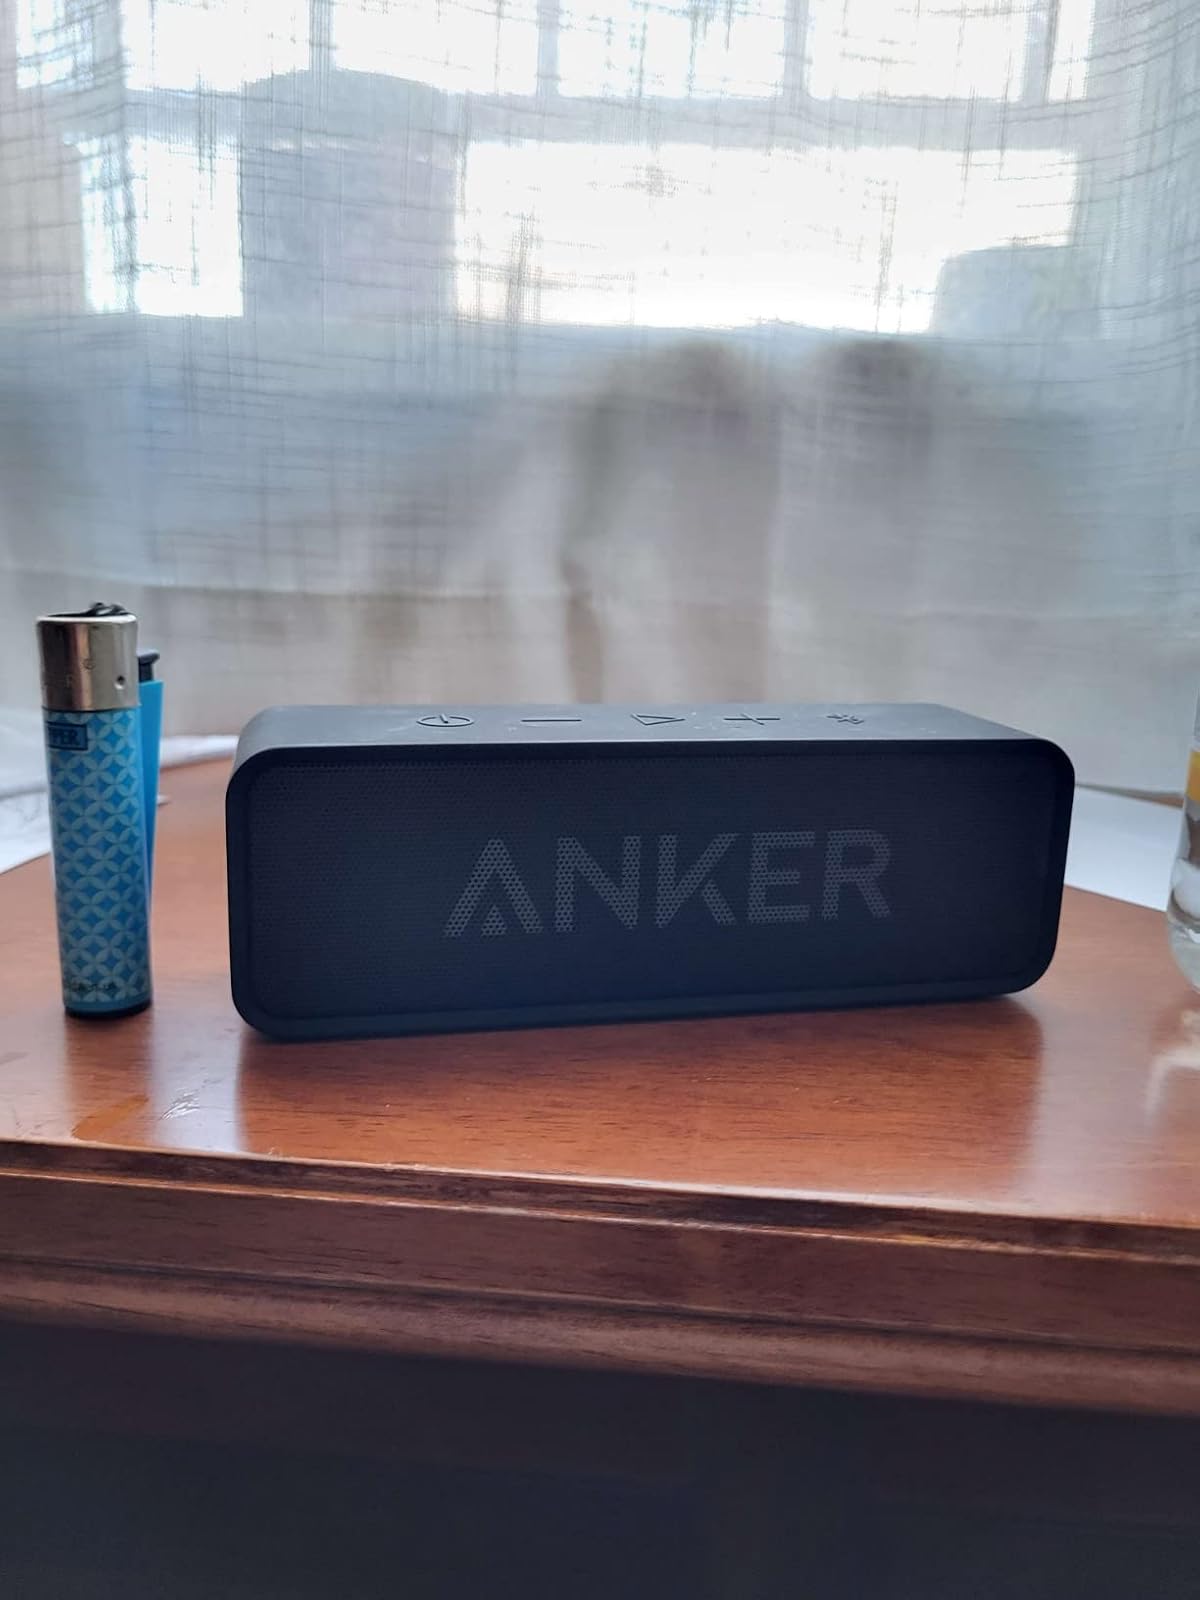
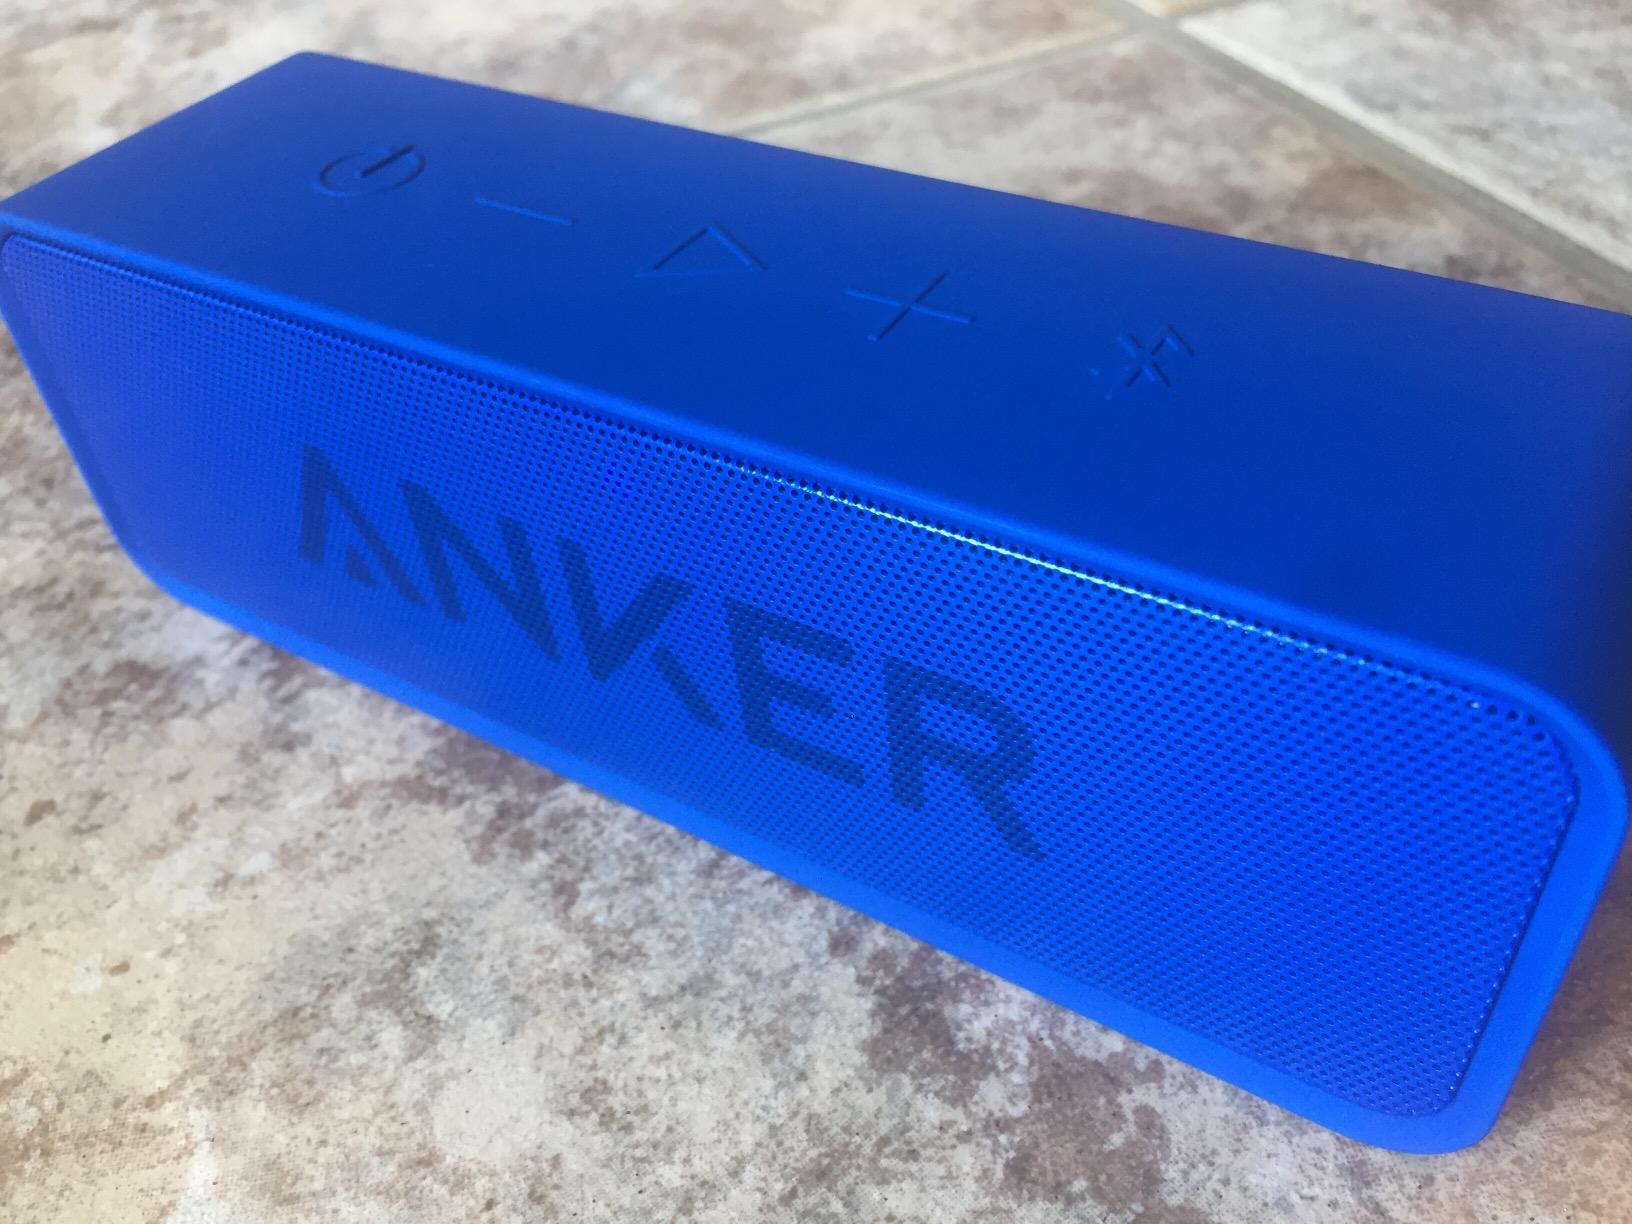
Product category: speaker
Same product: no